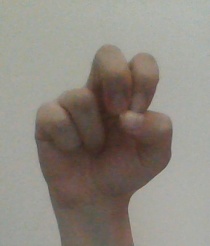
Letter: gaaf